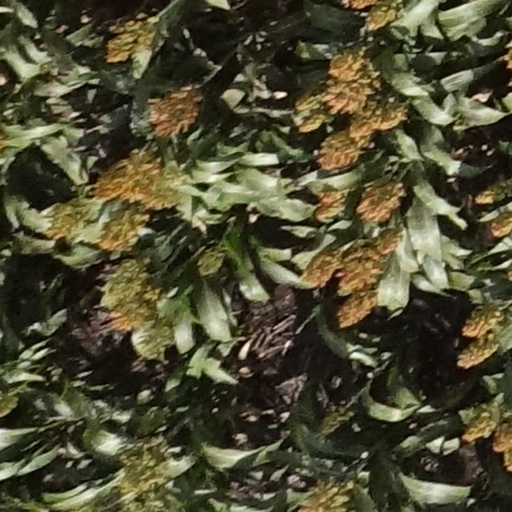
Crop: sorghum